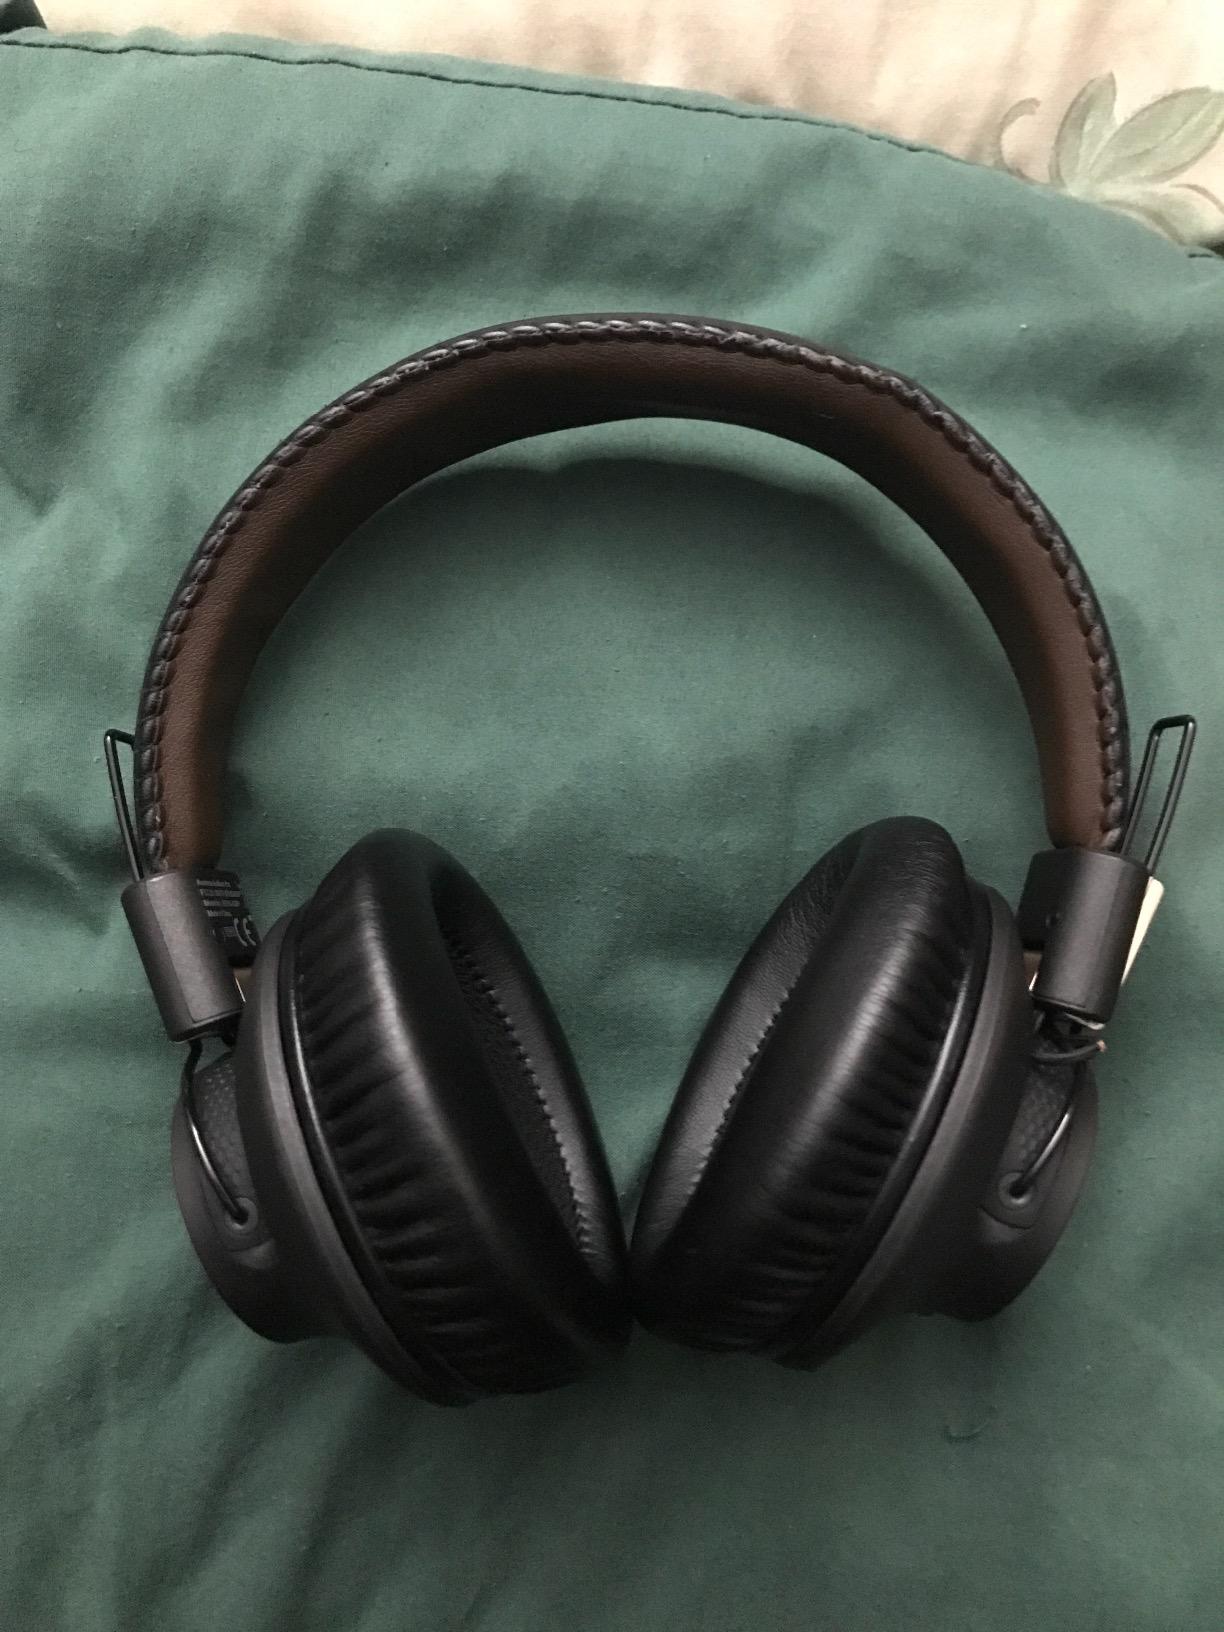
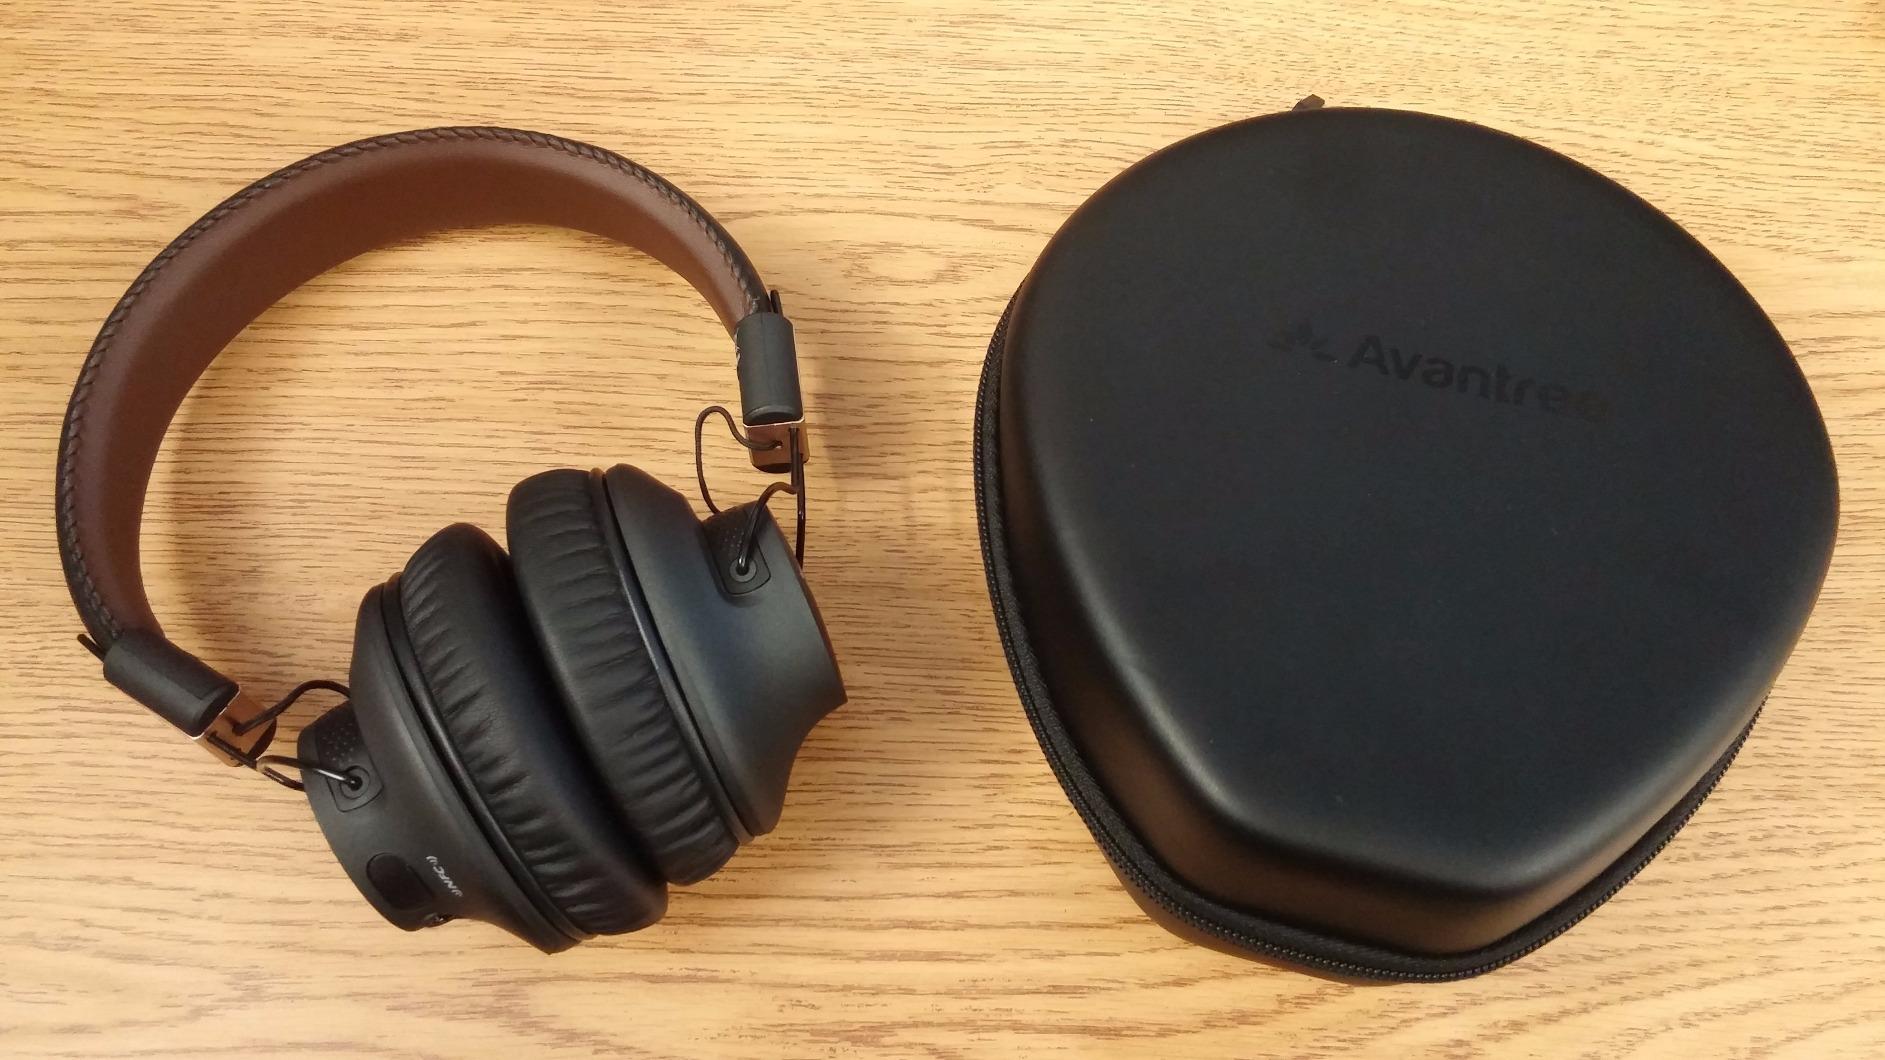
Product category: headphones
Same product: yes